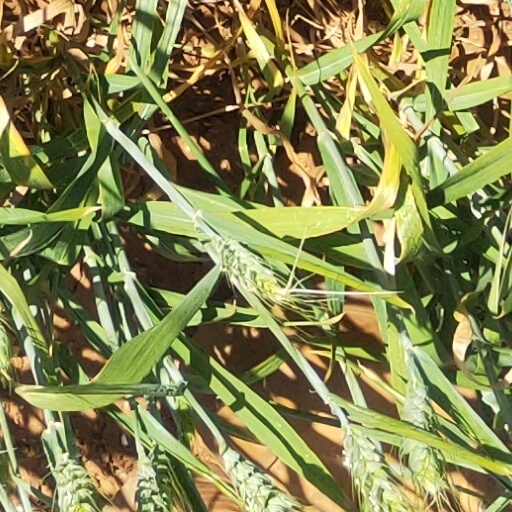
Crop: wheat